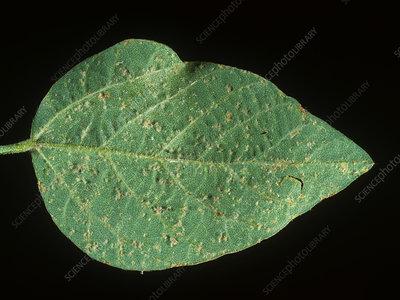
Plant: Soybean
Disease: soybean downy mildew